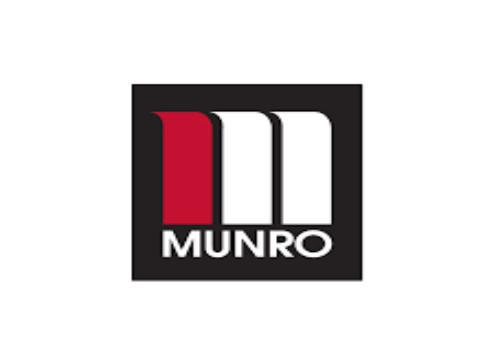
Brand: munro
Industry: Transportation